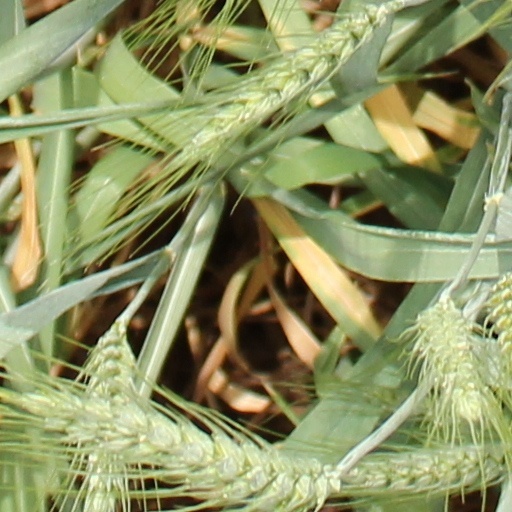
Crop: wheat